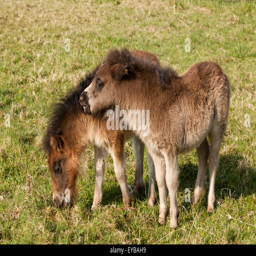
young foals in a grass field